Japan at the 2014 Winter Olympics

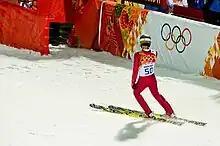
Taku Takeuchi after his jump in the normal hill competition.

Japan qualified a women's team by winning a qualification tournament.